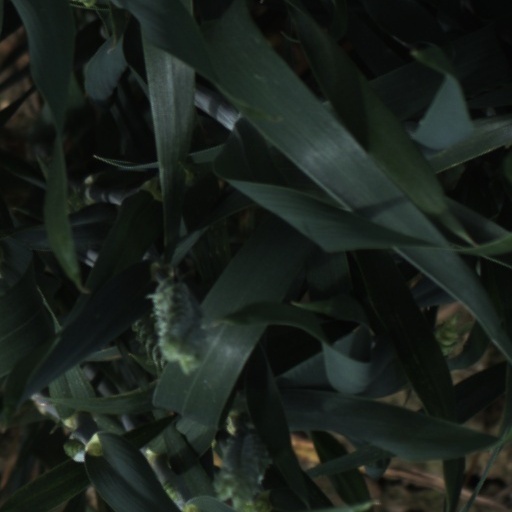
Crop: wheat